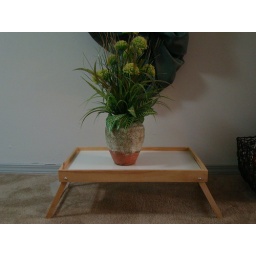
break fast in bed table $5 - flowers $5